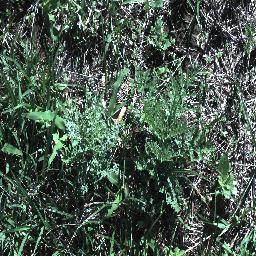
Label: parthenium